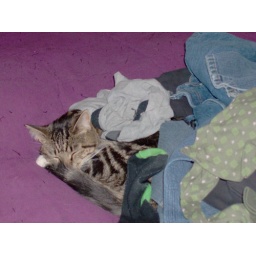
My cat sleeping under laundry on my moms bed!